The arts

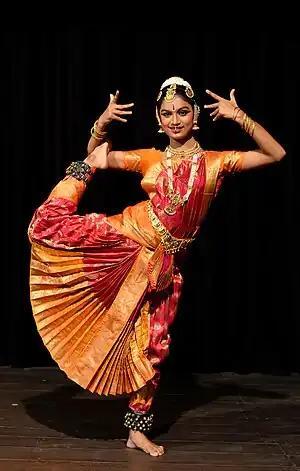
"Bharatanatyam" performer of Indian classical dance

Painting is considered to be a form of self-expression. Drawing, gesture (as in action painting), composition, narration (as in narrative art), or abstraction (as in abstract art), among other aesthetic modes, may serve to manifest the expressive and conceptual intention of the practitioner. Paintings can be on a wide variety of topics, such as photographic, abstract, narrative, symbolistic (symbolism), emotive (Expressionism), or political in nature (artivism). Some modern painters, such as Jean Dubuffet or Anselm Kiefer, incorporate different materials, such as sand, cement, straw, wood, or strands of hair, for their artwork texture.